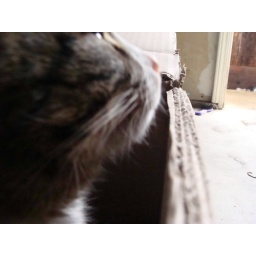
cat in the box